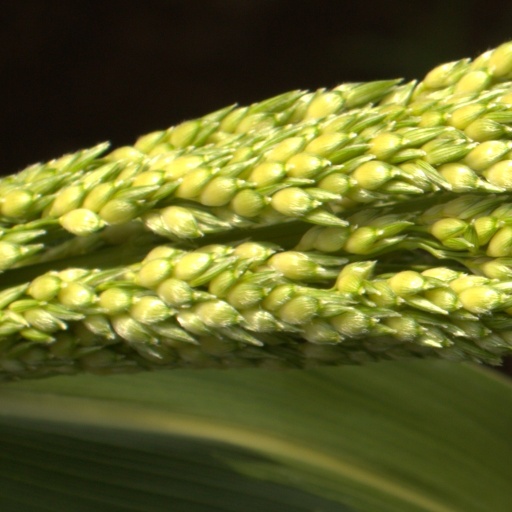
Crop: sorghum